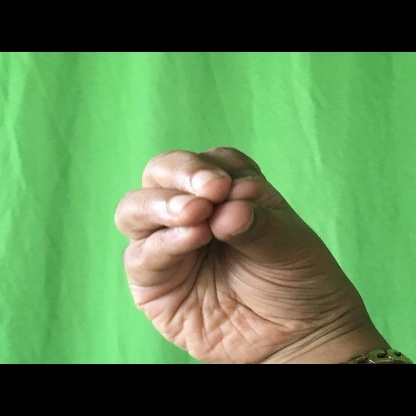
Mudra: Mukulam